Afterglow (Black Country Communion album)

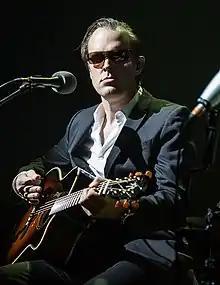
BCC frontman Glenn Hughes blamed guitarist Joe Bonamassa's (pictured) busy solo touring schedule for the band's lack of live performances in promotion of "Afterglow".

In promotion of the album, BCC announced a single show to take place at the Wolverhampton Civic Hall on January 5, 2013. This was due to be filmed for a live video release later in the year. Both Hughes and Bonham expressed frustration over the lack of additional shows following the album's release: the former directly cited Bonamassa's busy solo touring schedule as the reason for a lack of BCC shows, and proclaimed that "If I had my way we'd be doing mass touring", while the latter reflected that "It is kinda sad that we do this product, then when it comes to touring there's no plans ... I'm not blaming anybody in particular — but we should tour ... Certain powers-that-be are holding us back". In September 2012, Hughes suggested that "Afterglow" could be the band's final album due to Bonamassa's "heavy commitments".